Burwell v. Hobby Lobby Stores, Inc.

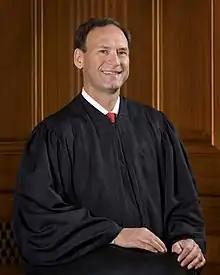
Justice Samuel Alito was the author of the Court's majority opinion.

On June 30, 2014, Associate Justice Samuel Alito delivered the judgment of the court. Four justices (Roberts, Scalia, Kennedy, and Thomas) joined him to strike down the HHS mandate, as applied to closely held corporations with religious objections, and to prevent the plaintiffs from being compelled to provide contraception under their healthcare plans. The ruling was reached on statutory grounds, citing the RFRA, because the mandate was not the "least restrictive" method of implementing the government's interest. The ruling did not address Hobby Lobby's claims under the Free Exercise Clause of the First Amendment.